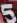
Number: 5